Greg Jones (pitcher)

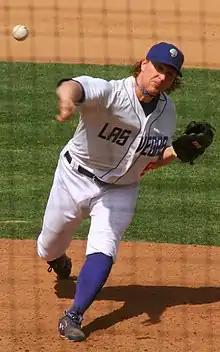
Jones with the Las Vegas 51s in 2008

Greg Alan Jones (born November 15, 1976) is an American former professional baseball pitcher. He played in Major League Baseball (MLB) for the Los Angeles Angels of Anaheim.